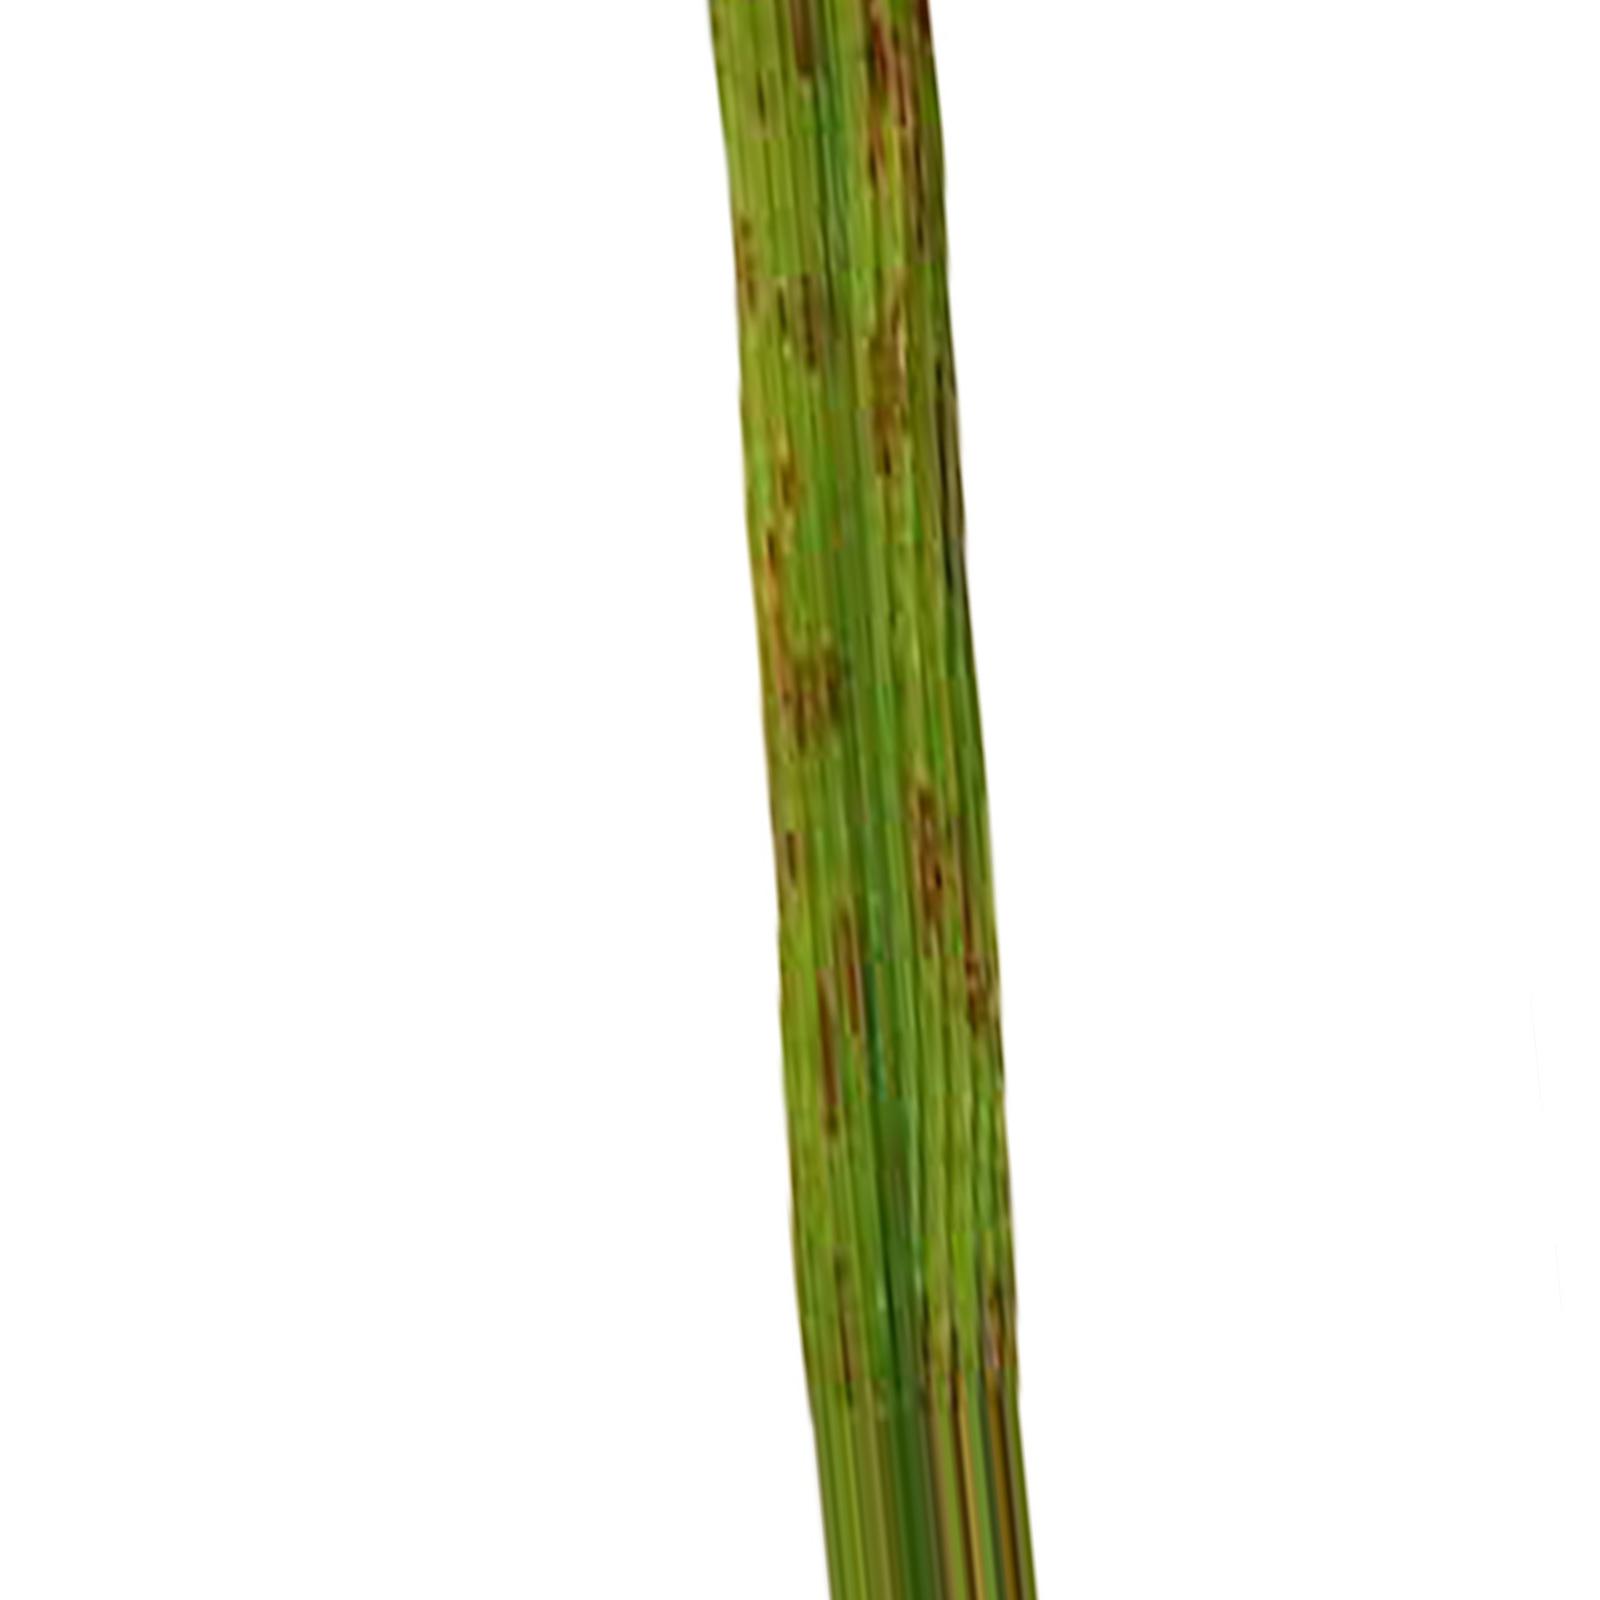
Nhãn: Bệnh Đốm Nâu ( Brown spot )